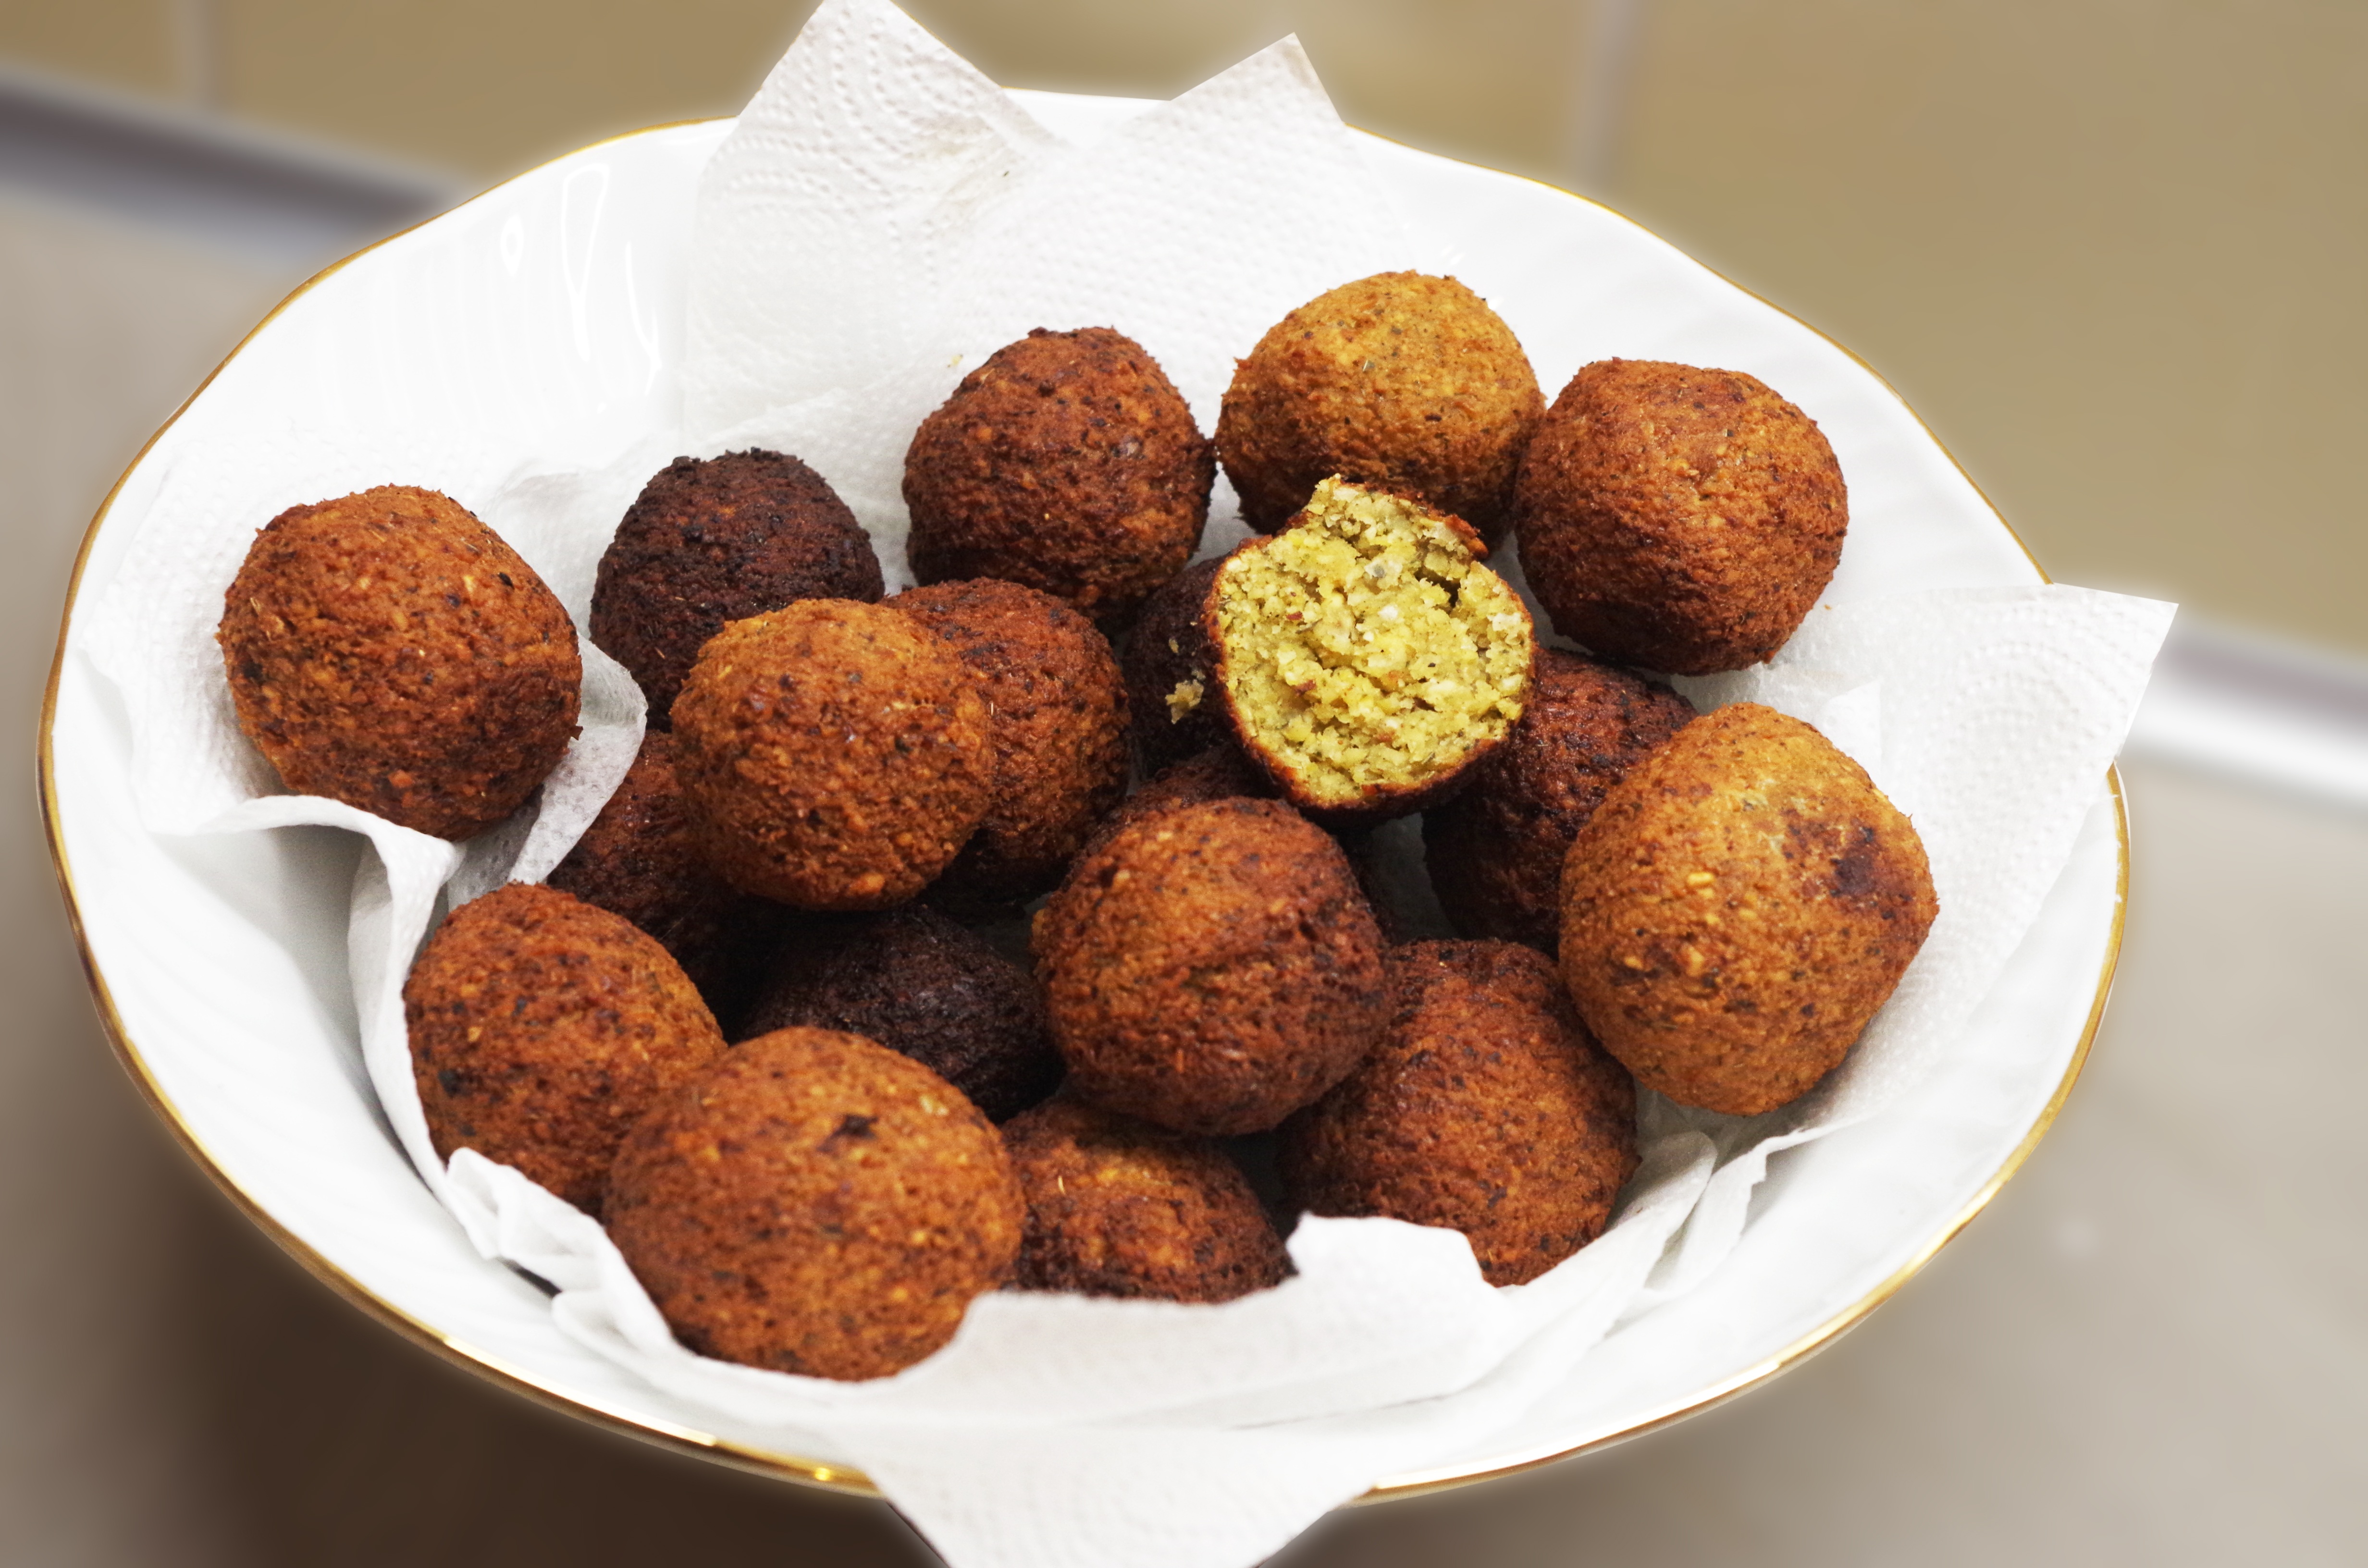
dish, food, produce, fast food, cuisine, asian food, vegetarian food, falafel, chickpeas, middle east, mediterranean food, arancini, meatball, croquette, chocolate truffle, fried food, indian cuisine, frikadeller, korokke, kibbeh